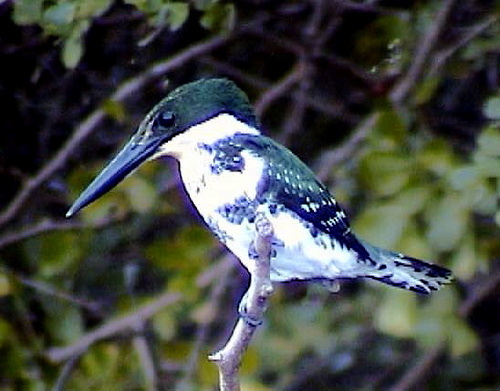
this bird has a black beak, crown, and back with white speckles in the wings and a white belly and neck.
this bird is black and white in color, with a long black beak and a black eye ring.
beak on the bird is very long and head is long with green and white feathers.
a tiny bird with a long beak, green head and back, white and black belly, with green, white, and black wings.
this bird has a speckled belly and breast with a green crown and long pointy bill.
a bird that's black and white in color with a long black pointed bill.
a small bird with white and black wingbars, black crown and the bill is long and pointedthe bird is small with a pointed bill, has a long bill, has darker wings with a lighter body, and the body is white.
the long bill is black, the crown down to nape is black, the short recticles are white with touches of black.
this bird has a white belly, a green crown and a long pointed bill.
Species: Green Kingfisher